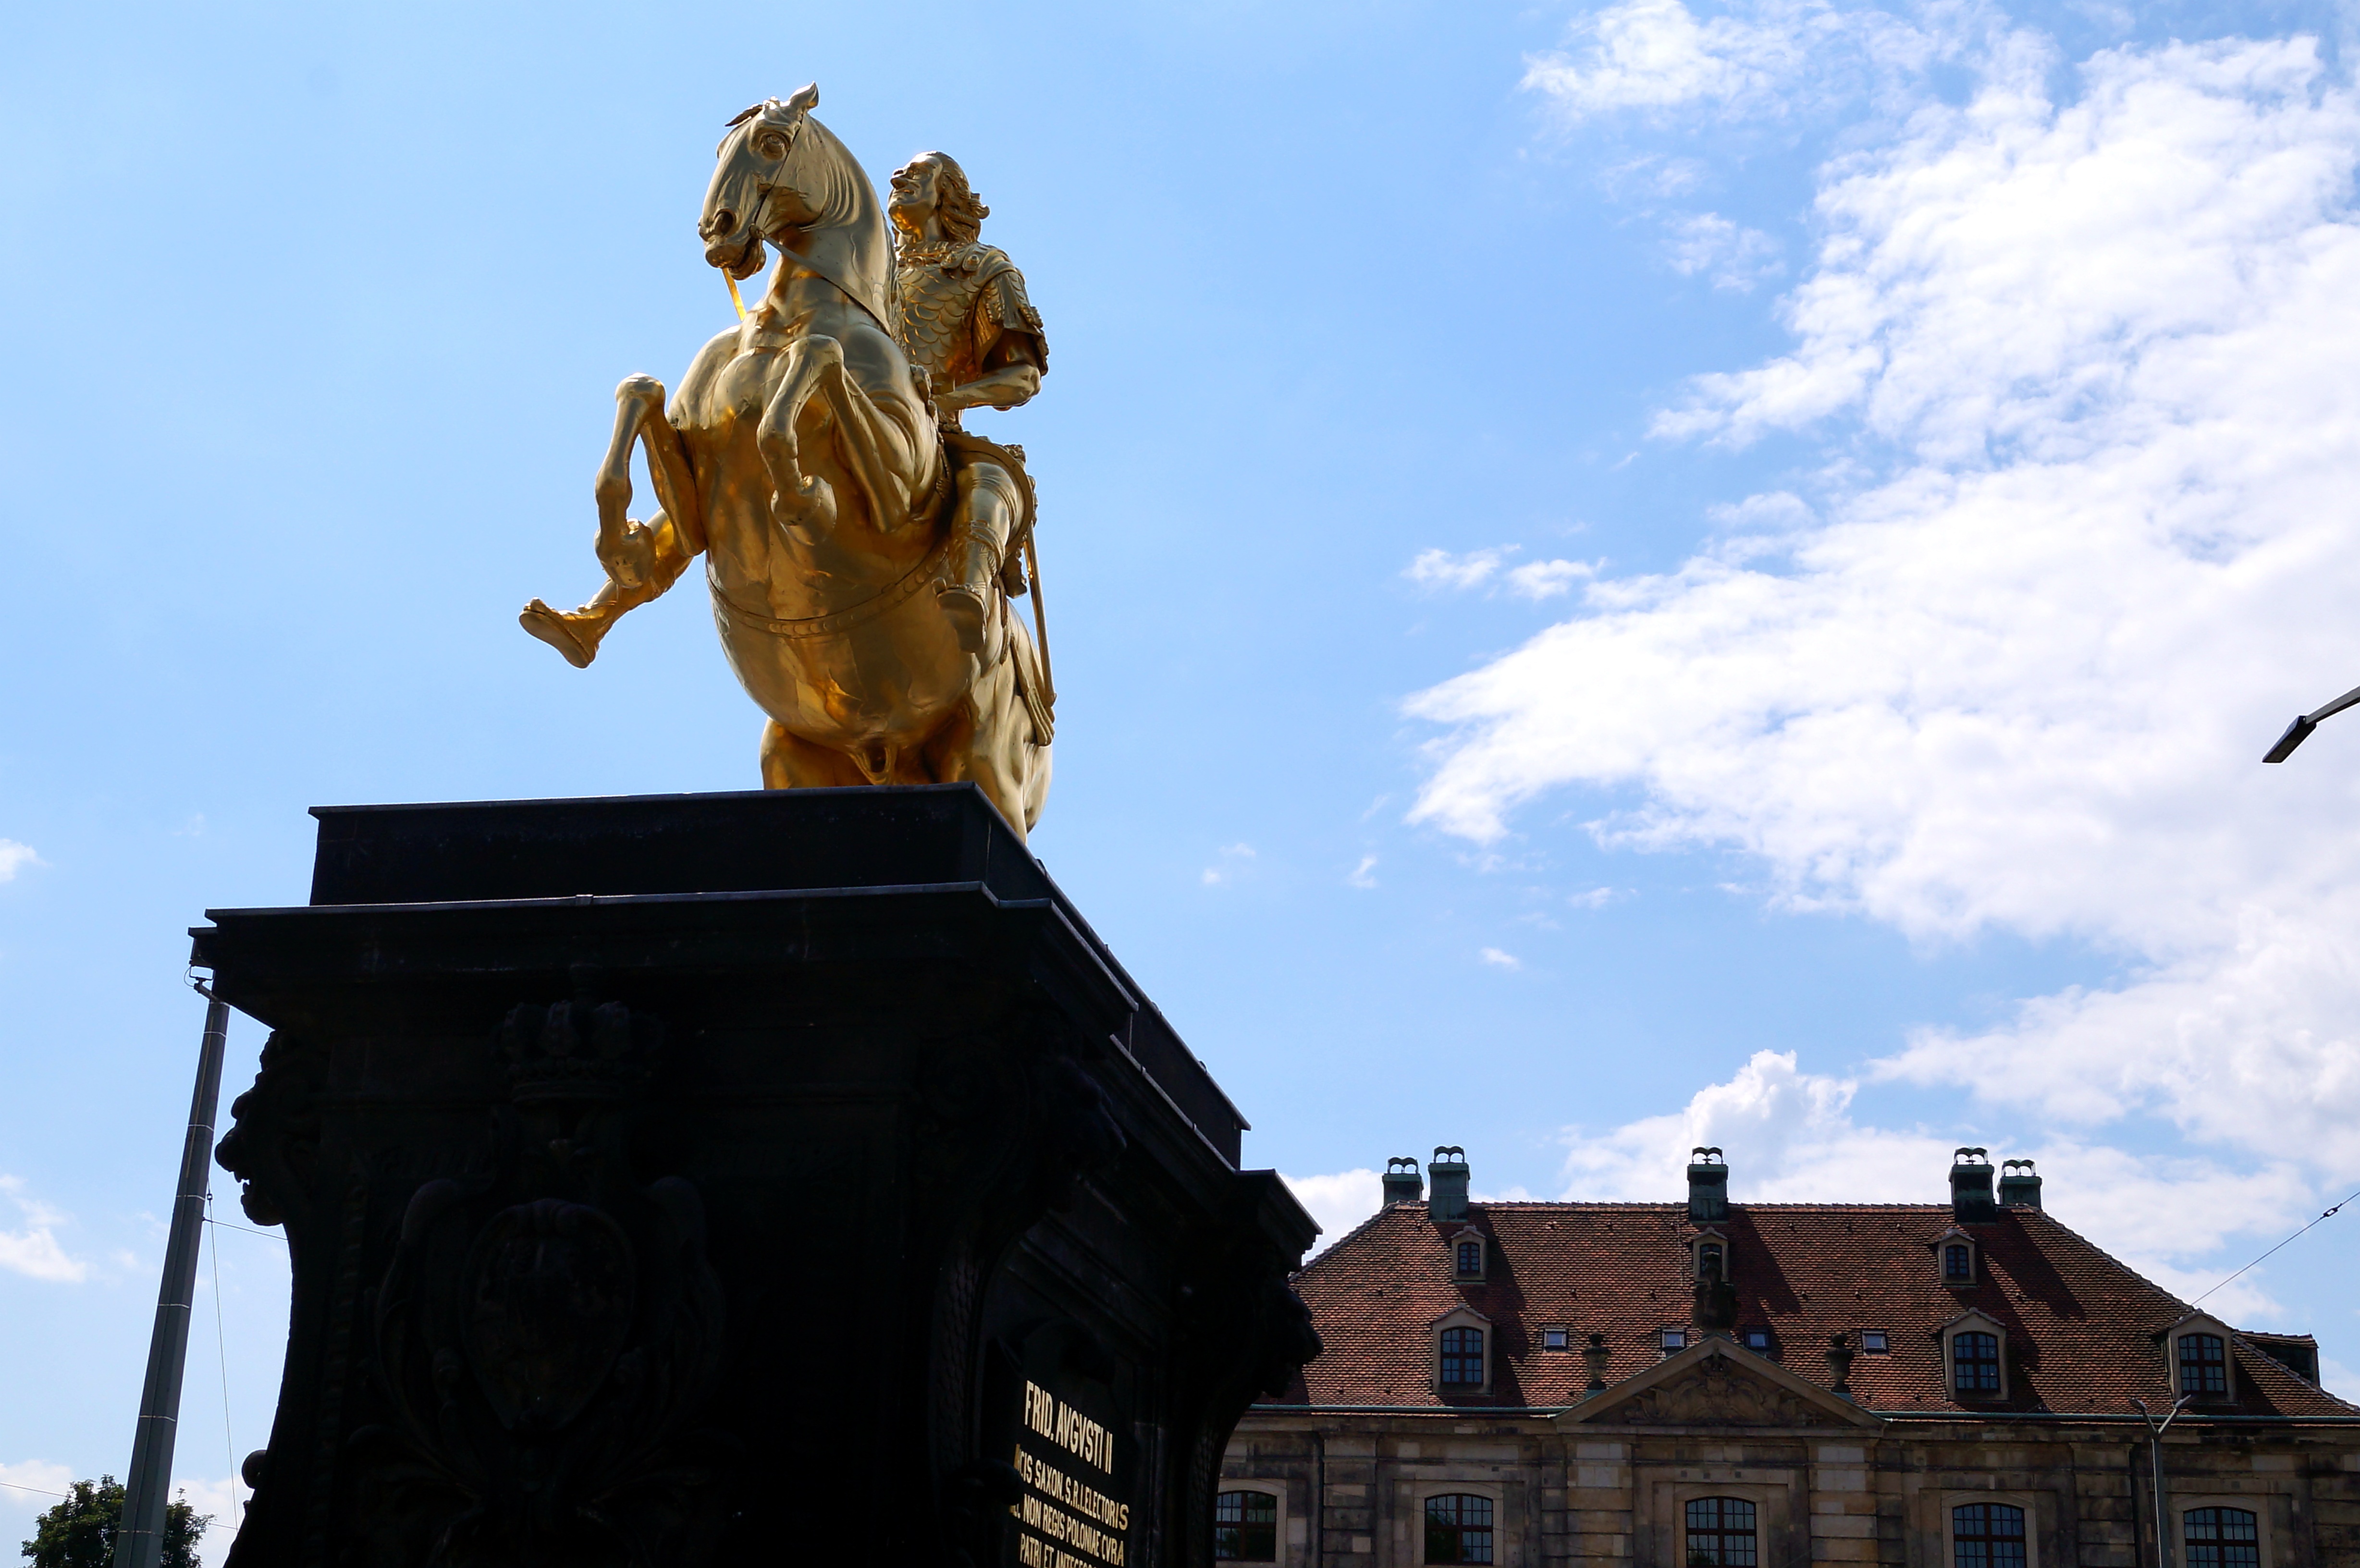
monument, statue, landmark, tourism, sculpture, art, temple, historically, dresden, golden rider, august the strong, prince elector